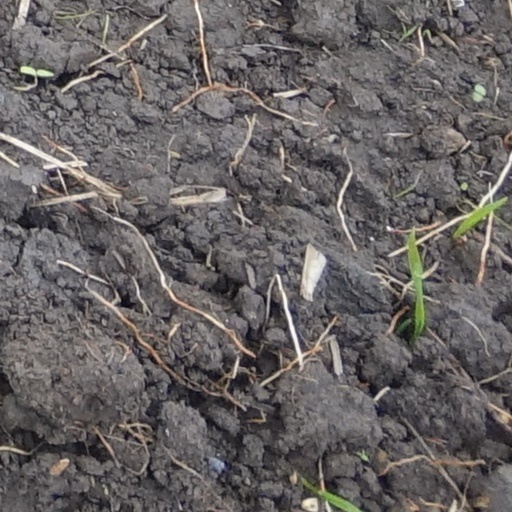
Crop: wheat